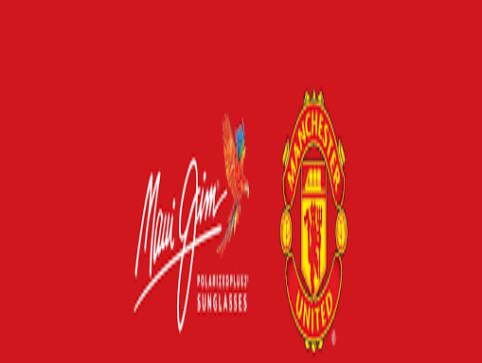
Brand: maui jim
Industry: Clothes